2014 Wales NATO summit

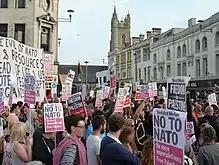
Anti-NATO protests in central Cardiff

World leaders met at the Celtic Manor, and informally at other locales in and around Cardiff. They discussed ongoing events in the world, such as terrorism, cyberwarfare, and other areas of national security interest to the member states.